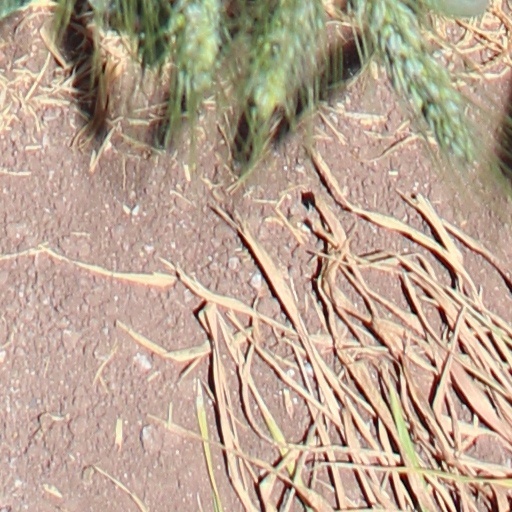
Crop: wheat